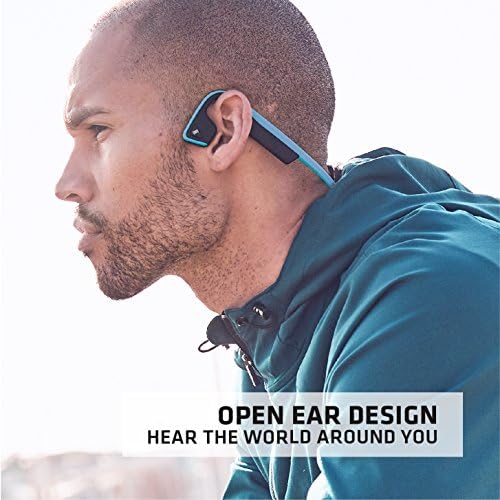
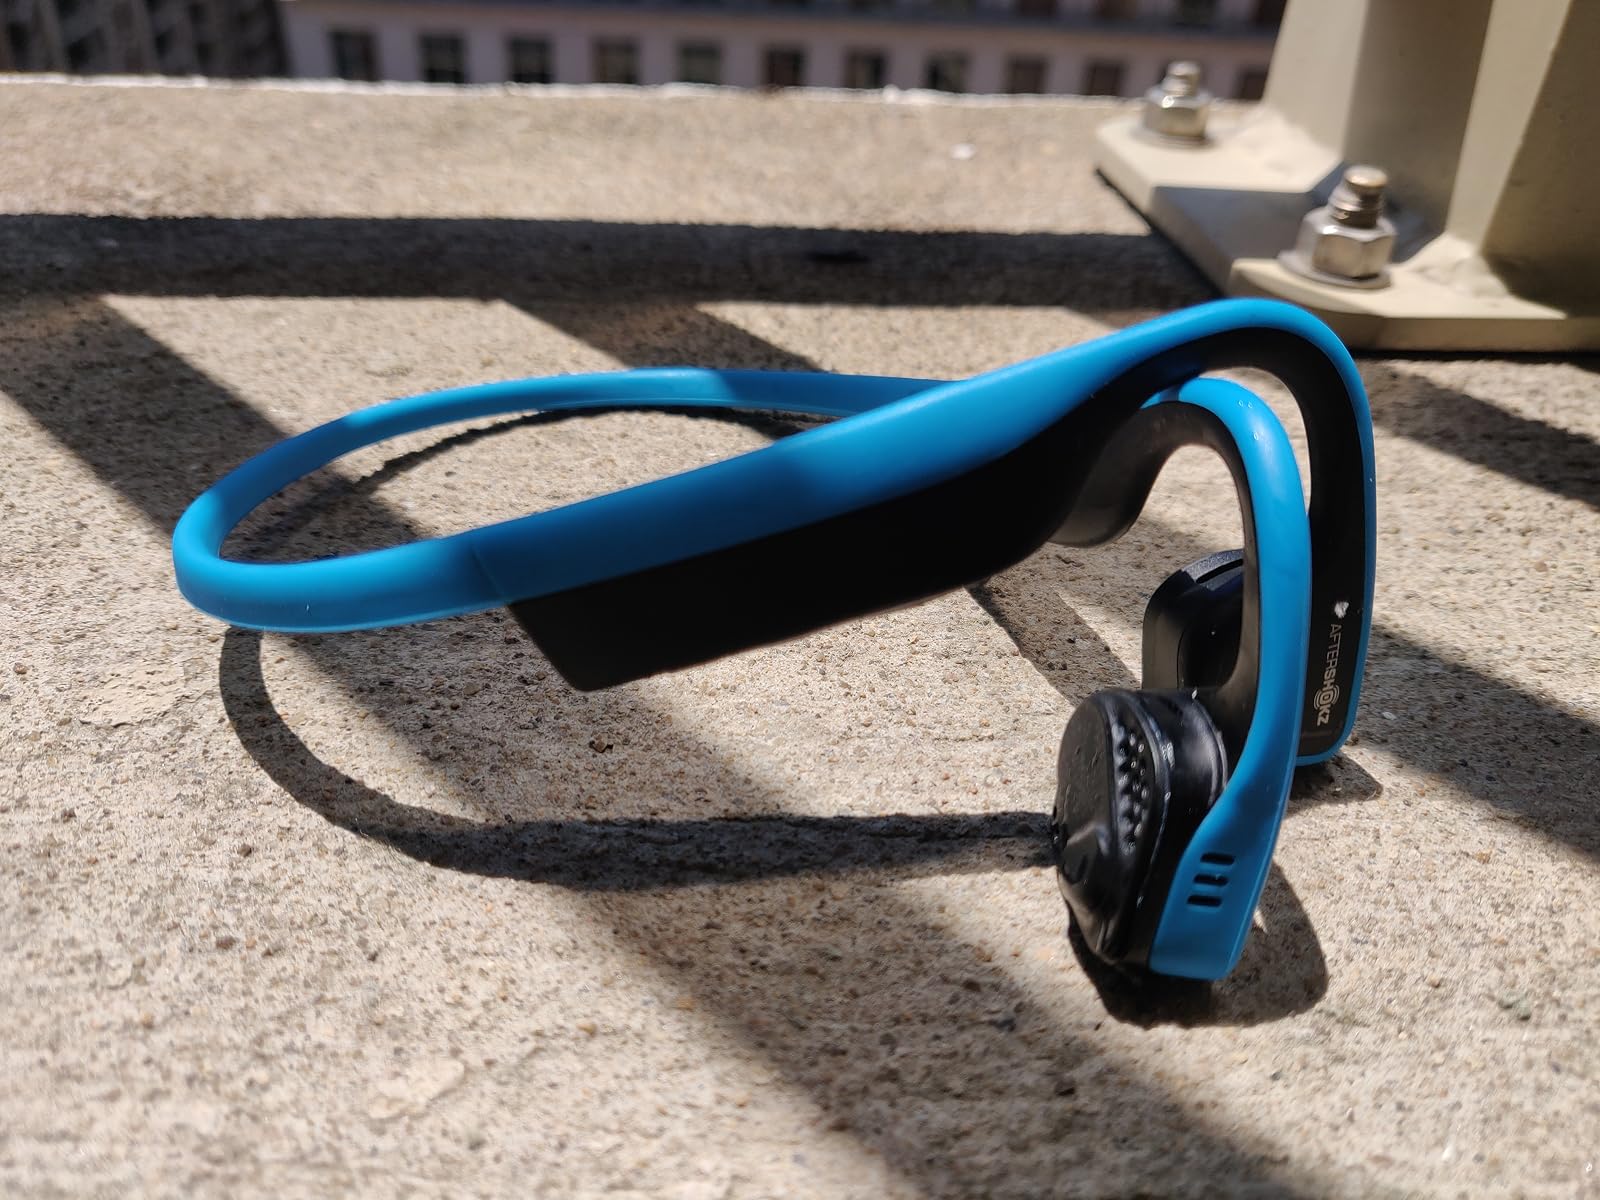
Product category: headphones
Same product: yes